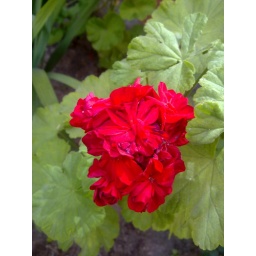
A full red color in a litle flower